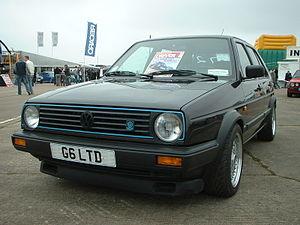
Les moteurs Volkswagen G60 et G40 sont des moteurs à essence quatre cylindres en ligne automobile, utilisant une technologie particulière de suralimentation par compresseur de type spirale.
La Volkswagen Golf II est un modèle d'automobile produit par le constructeur allemand de 1983 à 1992.